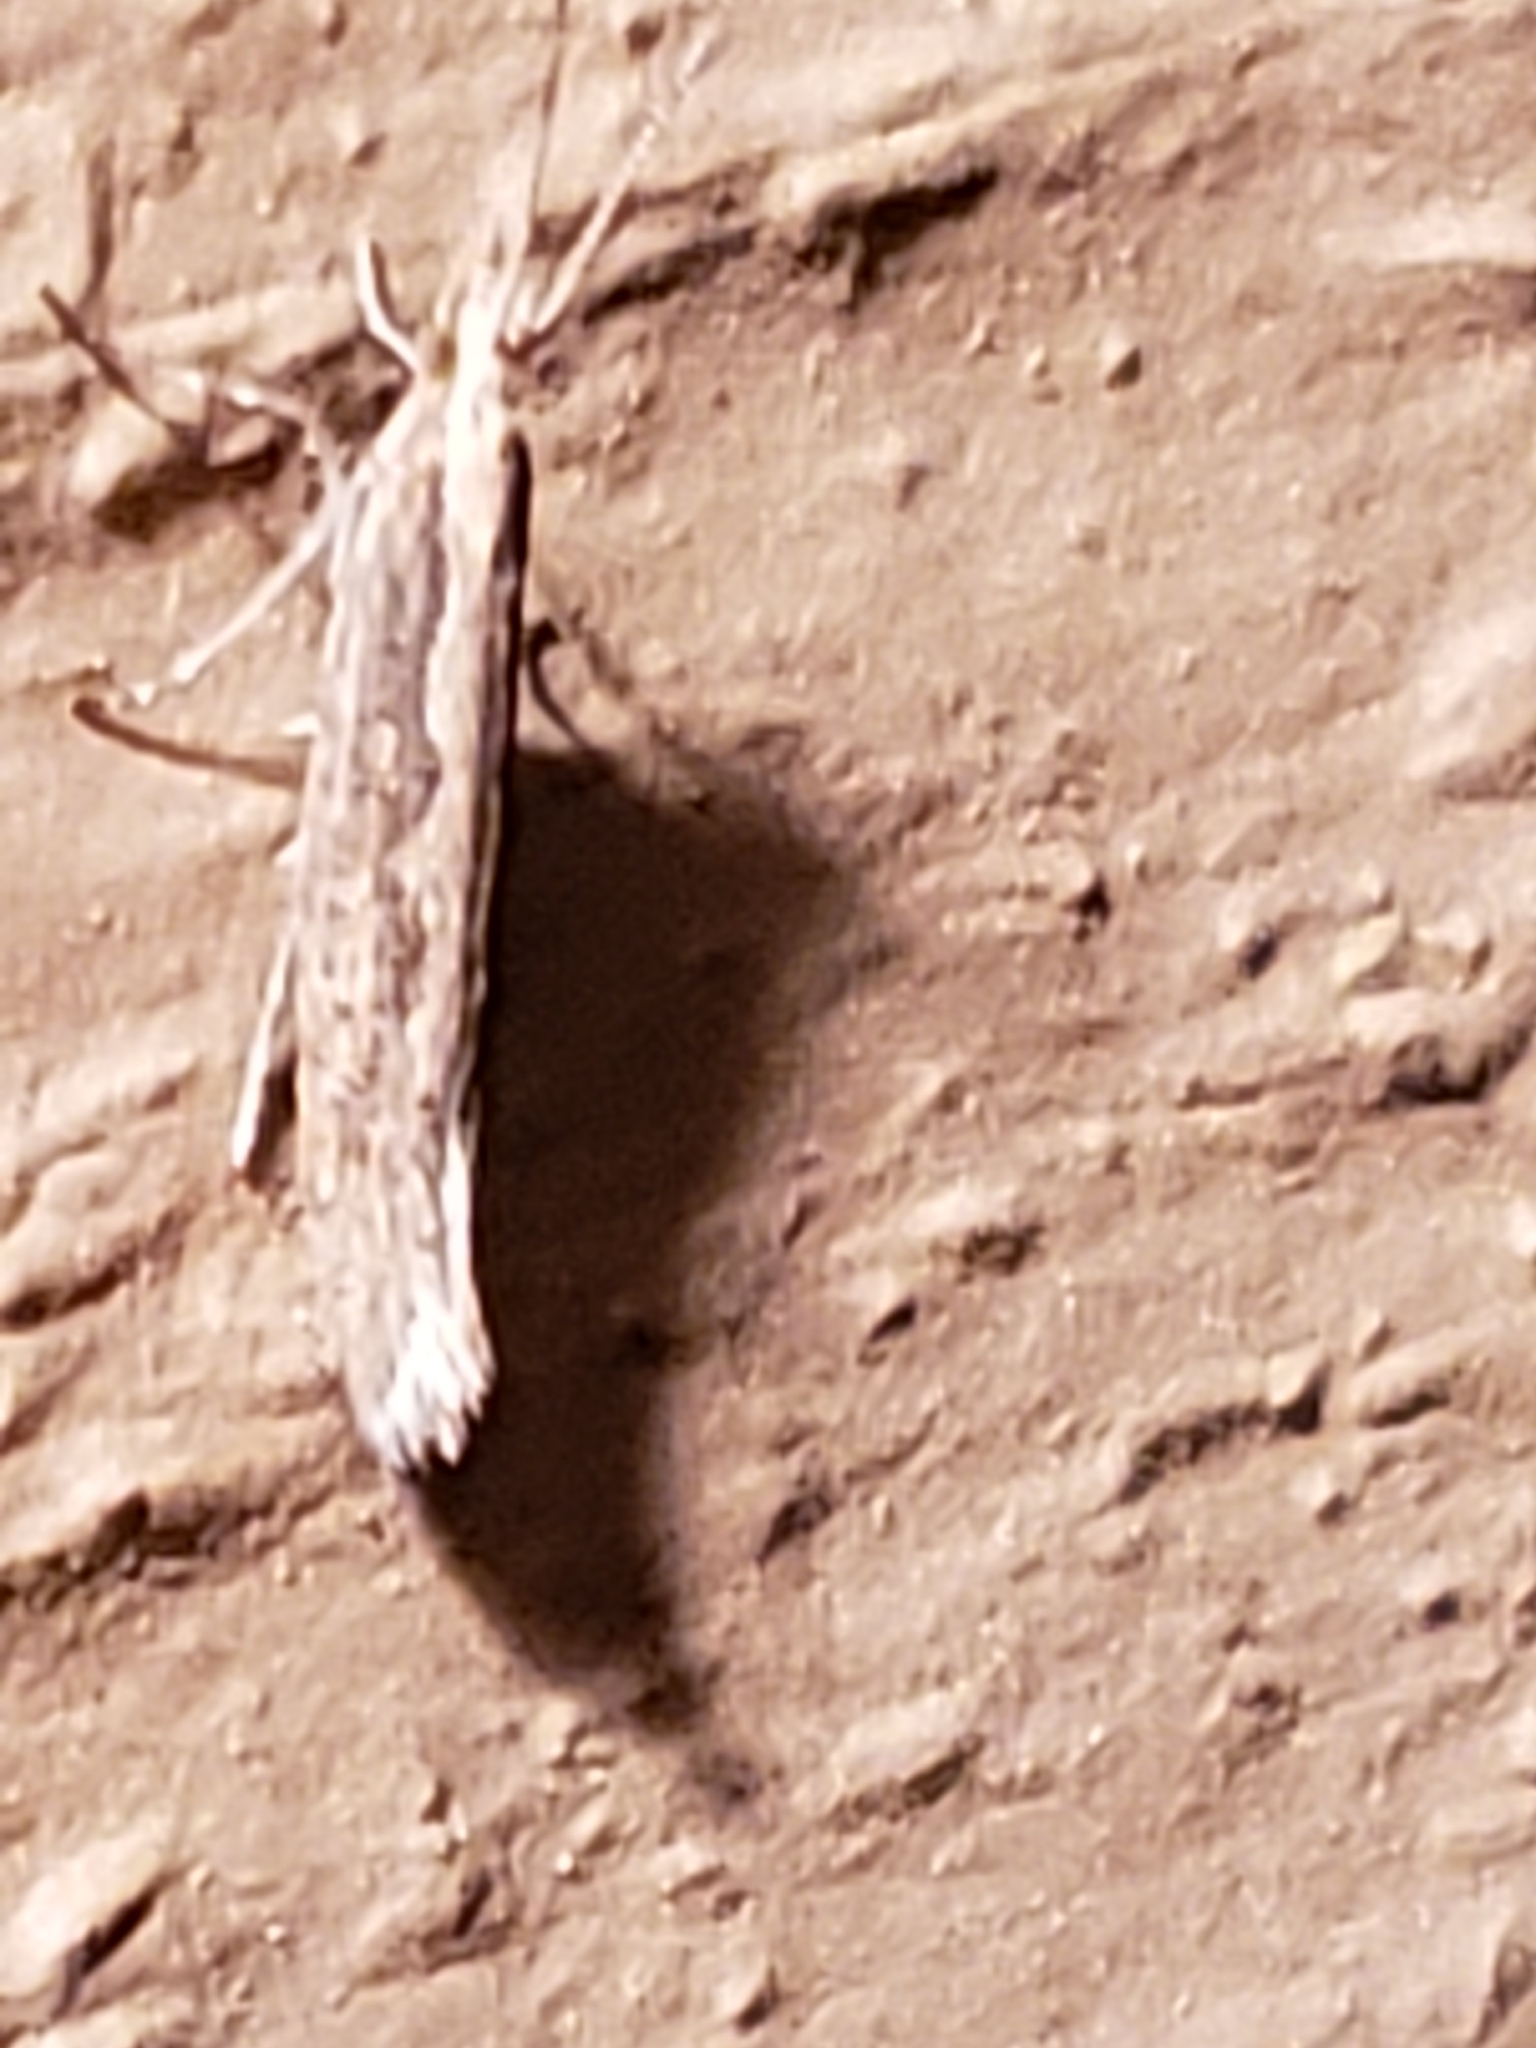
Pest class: diamondback_moth